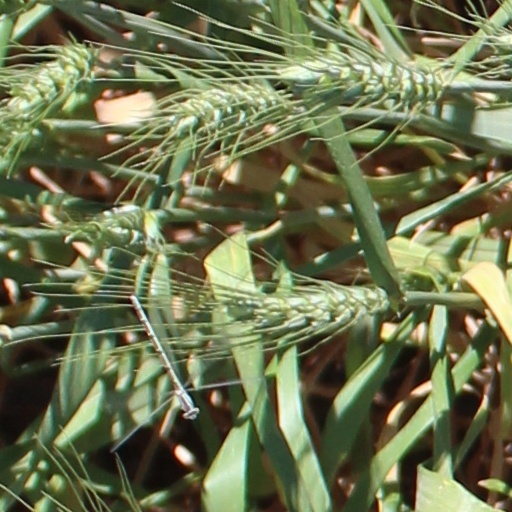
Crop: wheat